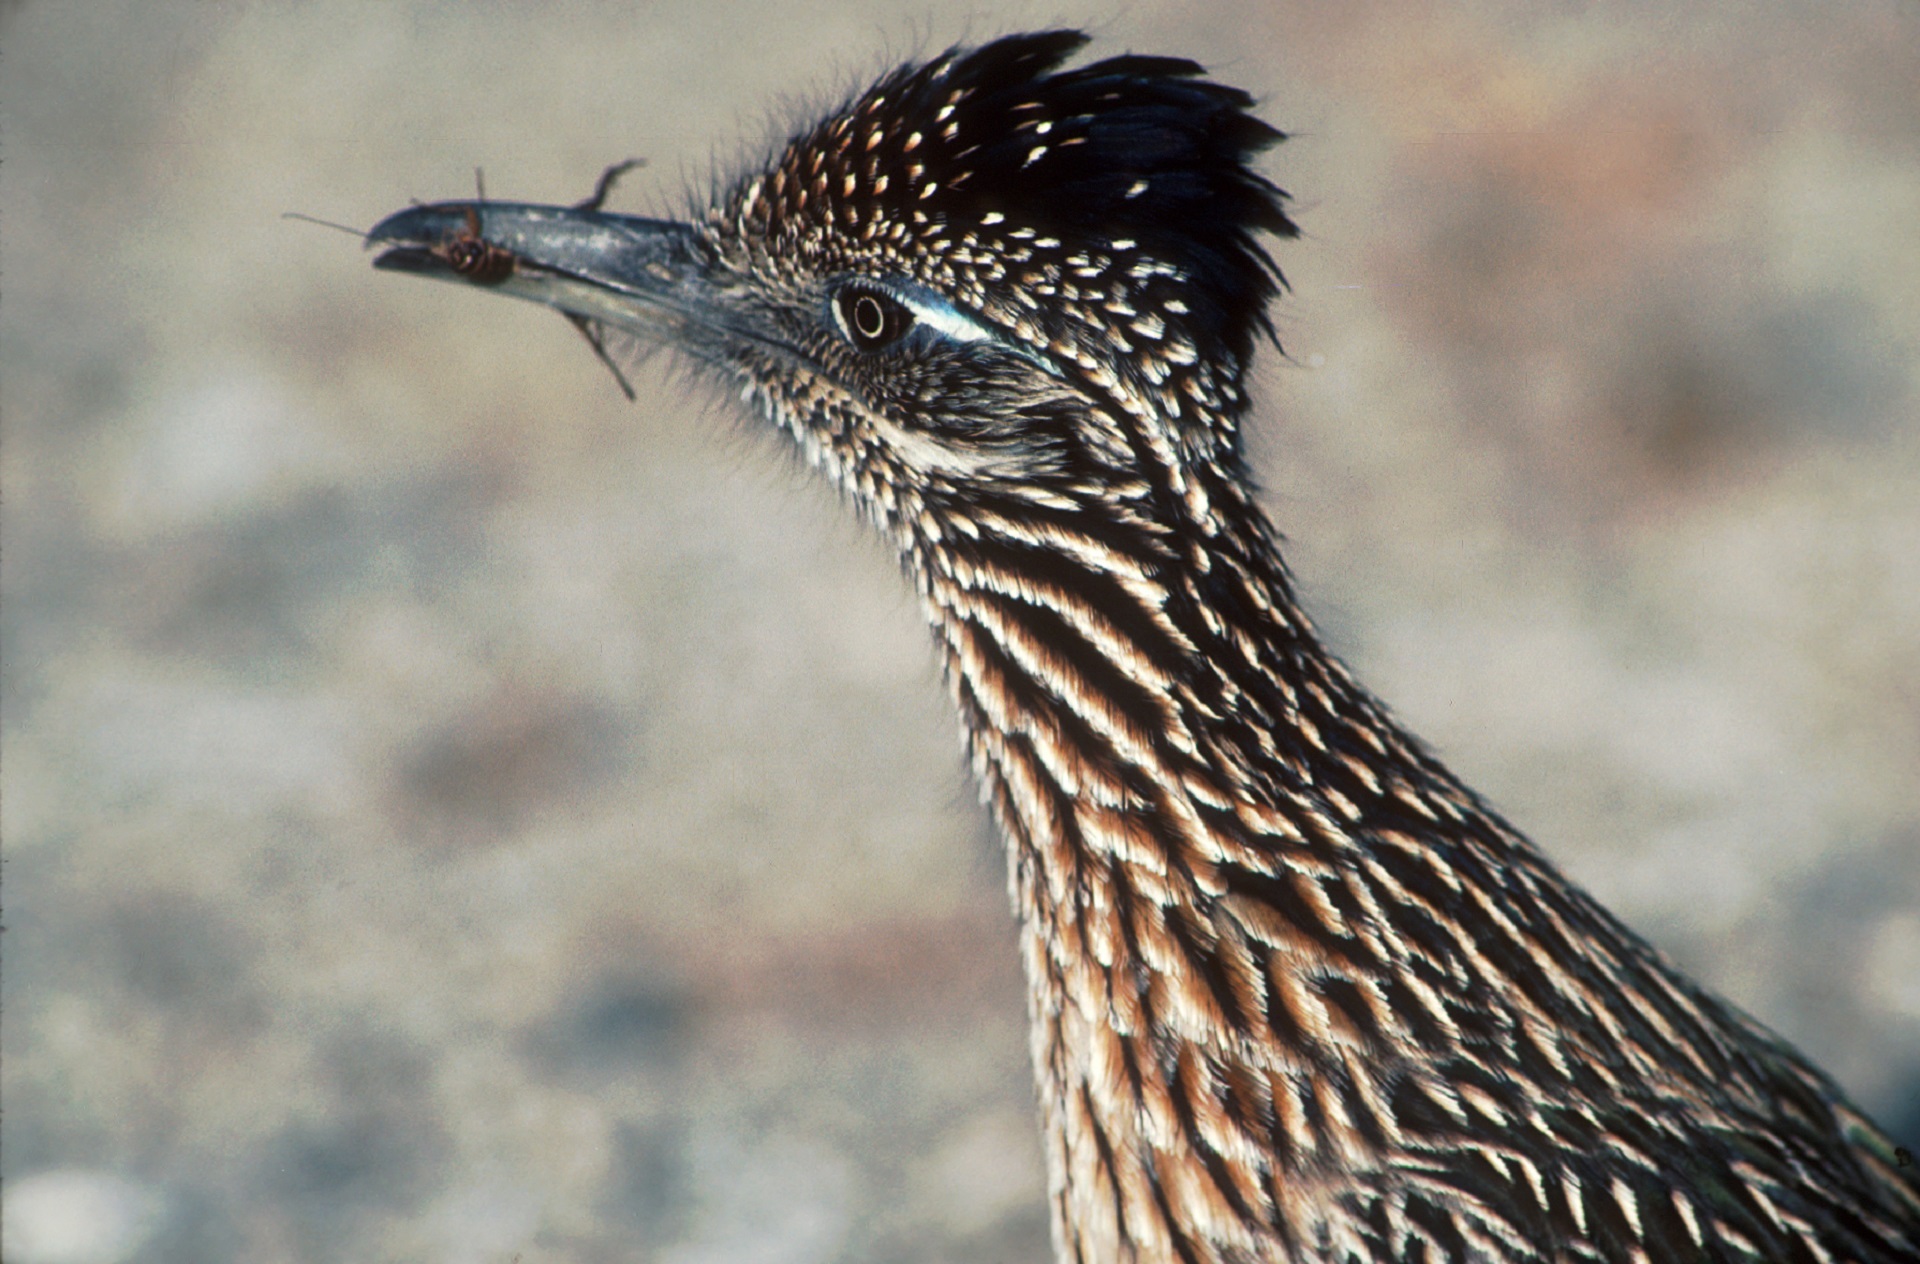
nature, bird, wing, prairie, profile, wildlife, portrait, beak, predator, fauna, close up, vertebrate, shorebird, road runner, greater roadrunner